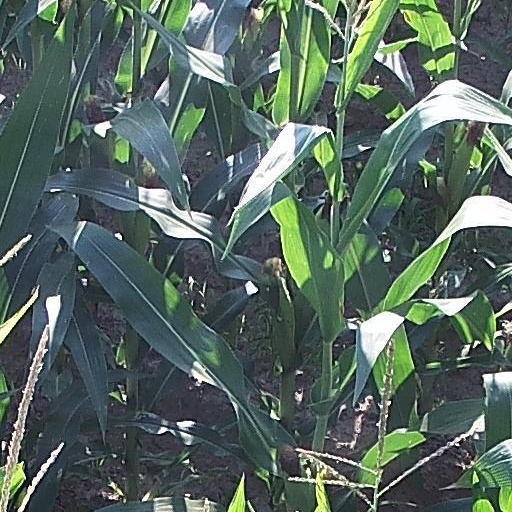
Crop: maize; corn